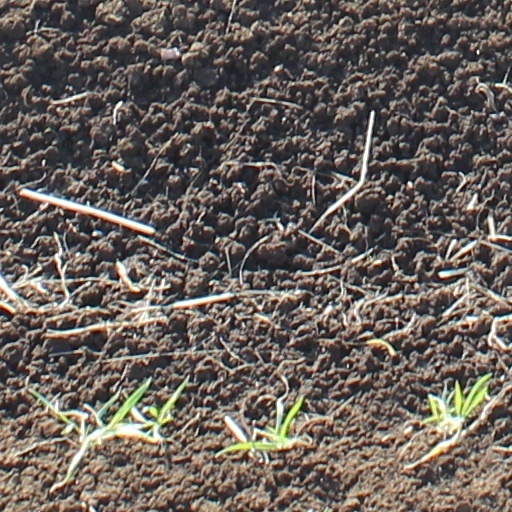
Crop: wheat